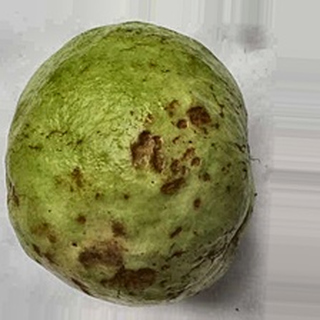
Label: guava_anthracnose